Loboc Church

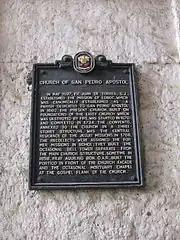
Church NHI historical marker installed in 1999

On December 12, 1998, Loboc Church was declared a National Historical Landmark by the National Historical Institute, now the National Historical Commission of the Philippines. It was also listed as a National Cultural Treasure by the National Museum of the Philippines on July 31, 2001.